Karin Krog

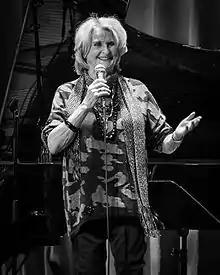
Krog in concert in 2015

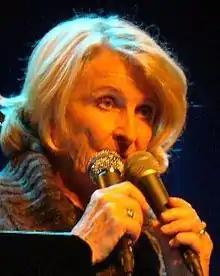
Krog with Bergen Big Band 2014

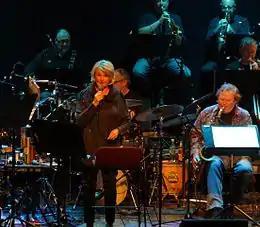
Krog with Bergen Big Band in 2014

Krog began singing jazz as a teenager and attracted attention while performing in jam sessions in Oslo. In 1955, she was hired by the pianist Kjell Karlsen to sing in his sextet. In 1962, she started her first band, and that same year she became a student of the Norwegian-American singer Anne Brown. Krog studied with Brown until 1969. In the 1960s, she performed with the rhythm and blues band Public Enemies, releasing the hit singles "Sunny" and "Watermelon Man".